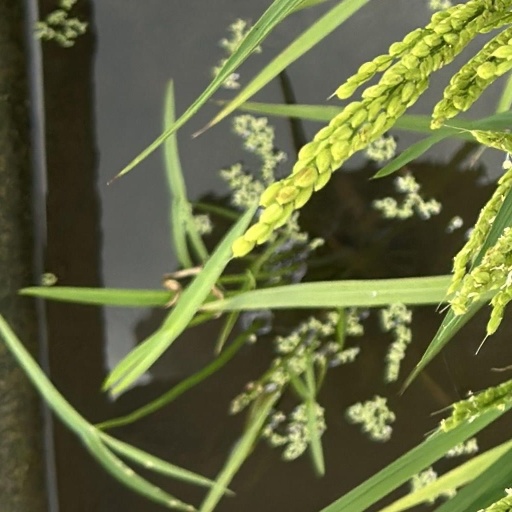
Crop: rice